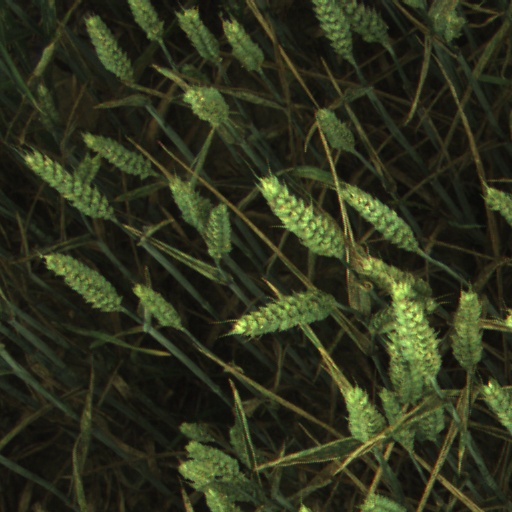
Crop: wheat